Fricks Locks Historic District

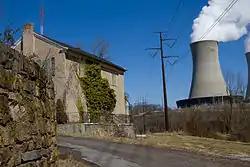
Old house with Limerick Nuclear Power Plant in background

Fricks Locks Historic District or more simply Frick's Lock is an abandoned village, along the also abandoned Schuylkill Canal, in the northeast portion of East Coventry Township, Chester County, Pennsylvania. This 18th-century village outlasted the canal, being abandoned in the late 20th century with the construction of the adjacent Limerick Nuclear Power Plant. The village on about 18 acres of land were listed as a historic district by the National Register of Historic Places in 2003. Frick's Locks is considered a modern ghost town and, although private property, attracts visitors.